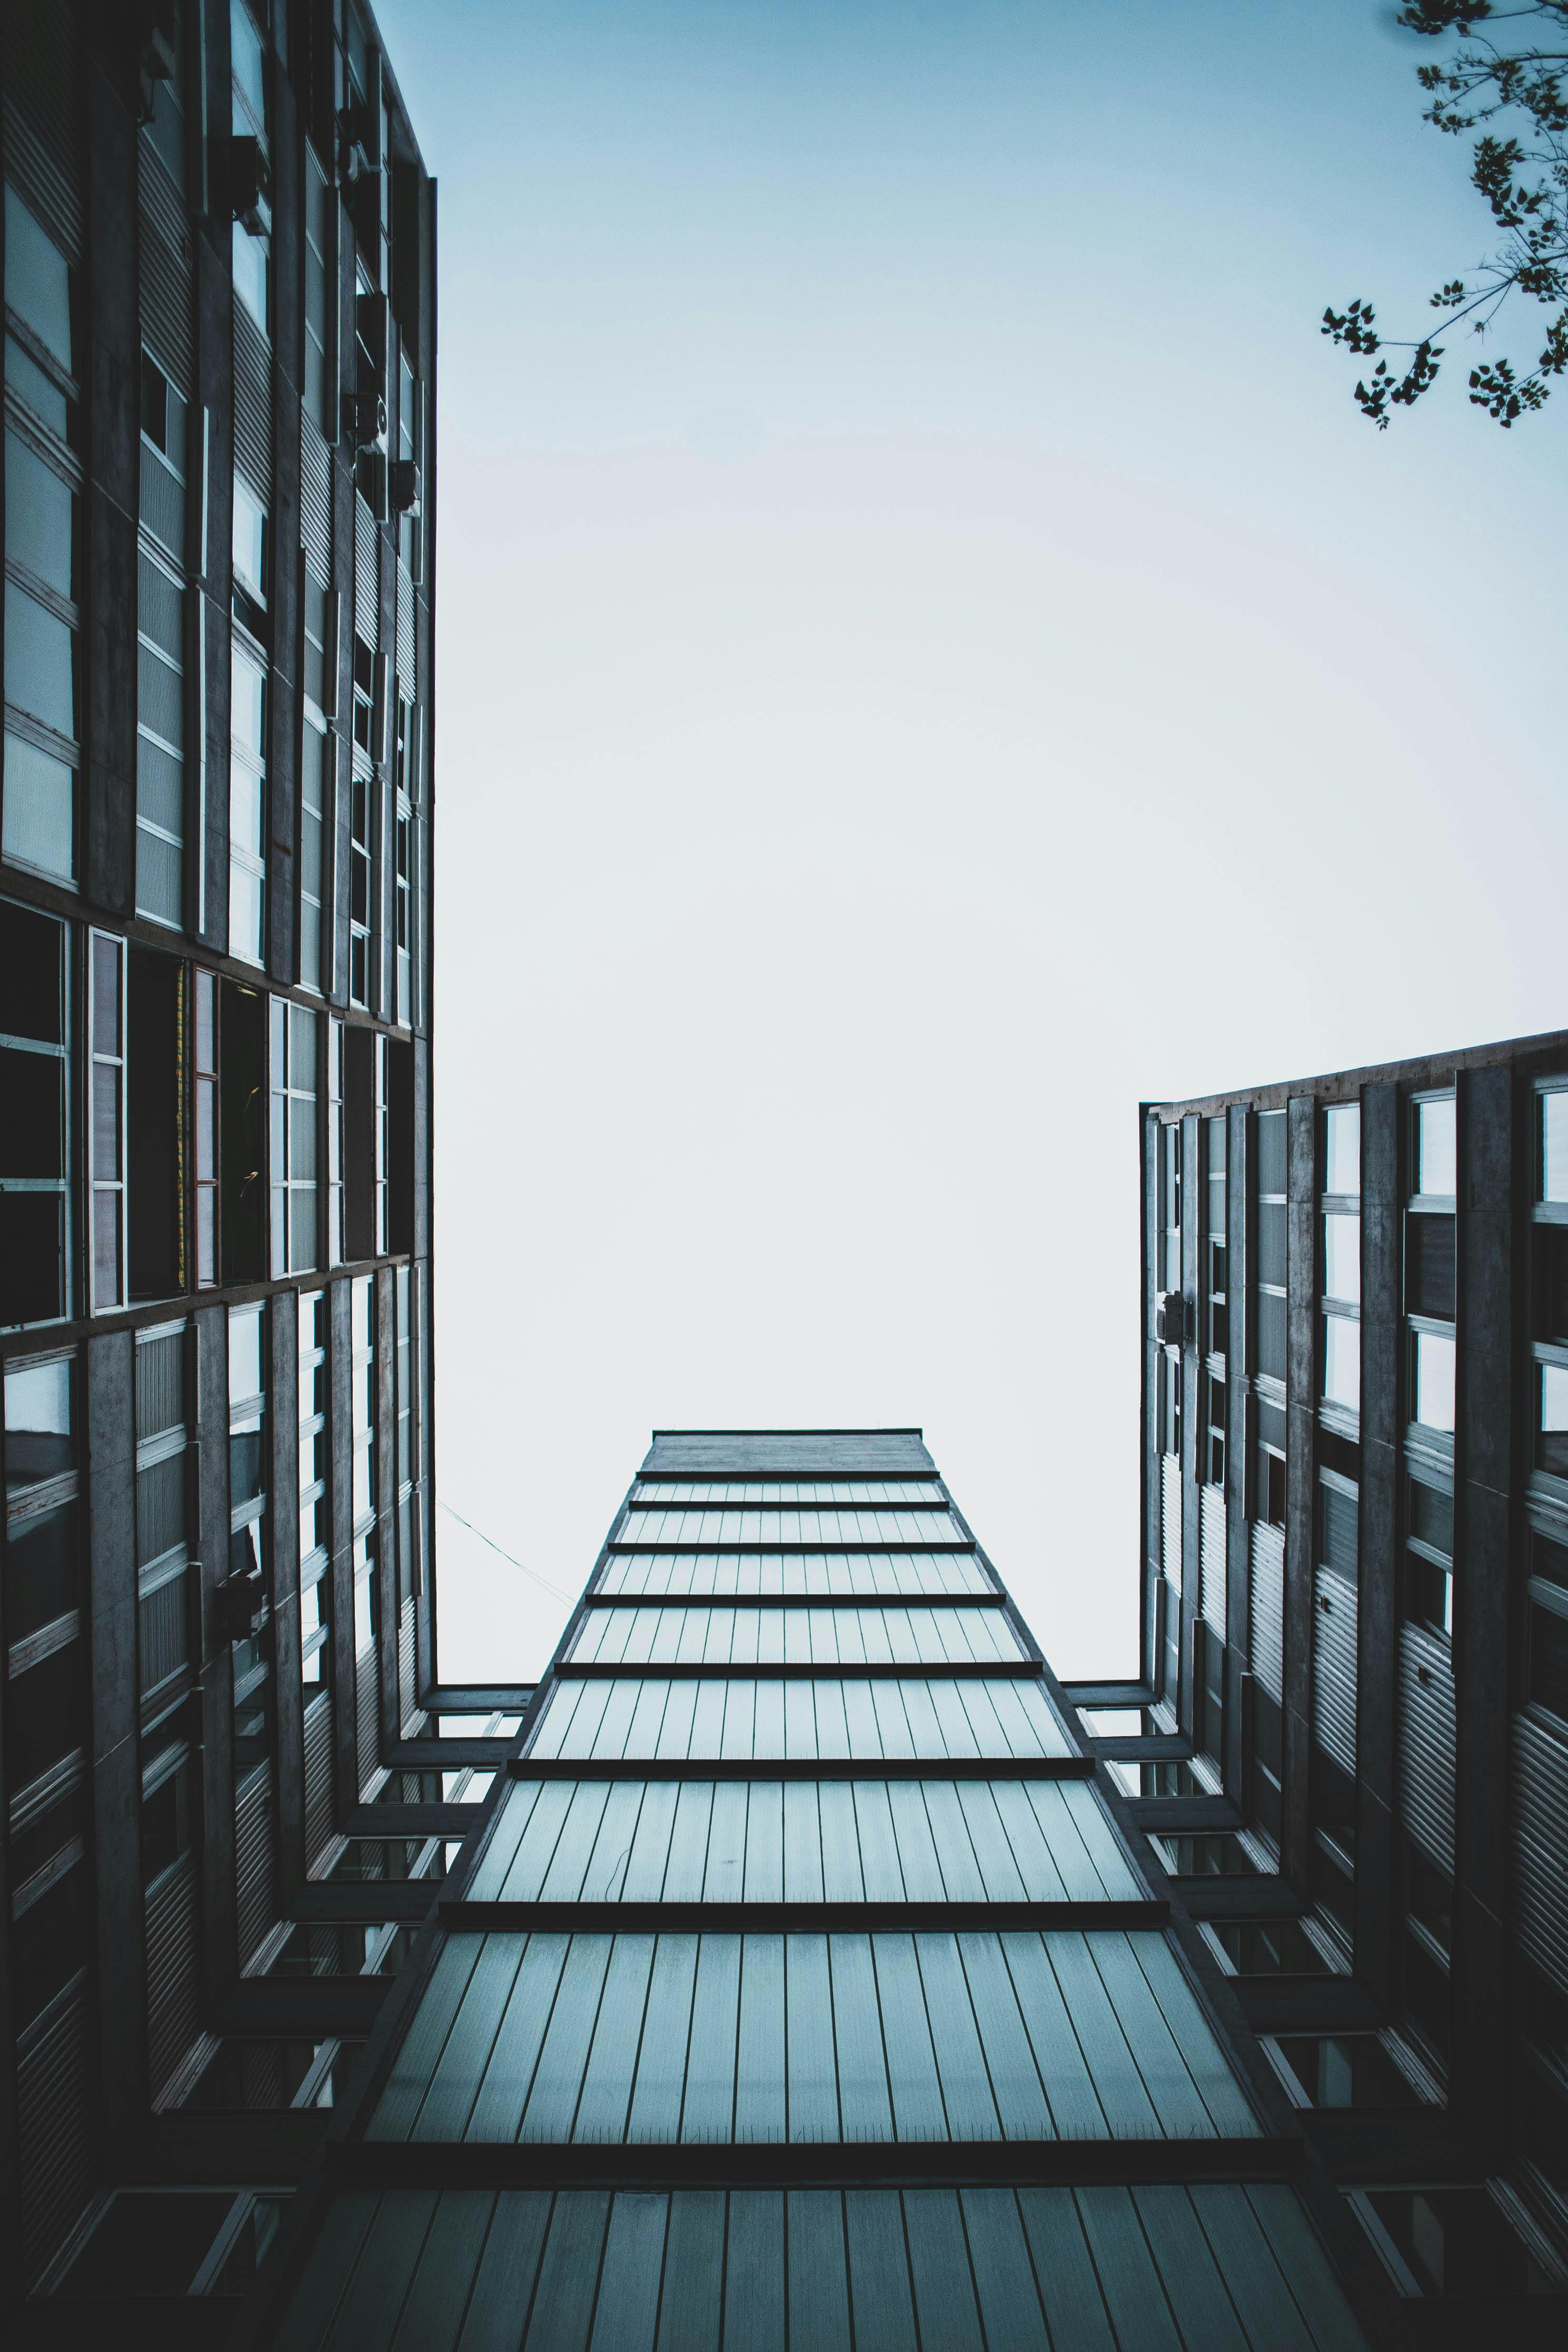
city, sky, property, building, rectangle, window, tower block, sunlight, wood, Material property, fixture, urban design, symmetry, parallel, facade, Tints and shades, pattern, urban area, human settlement, metal, commercial building, mixed use, composite material, glass, condominium, monochrome, apartment, art, monochrome photography, daylighting, headquarters, square, shadow, room, steel, reflection, tree, corporate headquarters, roof